Mata Nui Online Game

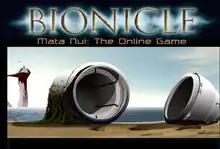

Mata Nui Online Game (also known as Mata Nui Adventure Game or Mata Nui: The Online Game) is a 2001 point-and-click adventure browser game developed by Templar Studios to promote the Lego Bionicle line of constructible action figures. The game follows Takua, a villager on the island of Mata Nui, as he explores the island, encountering other villagers and the Toa, heroic elemental warriors, on their quest to defeat the evil Makuta.